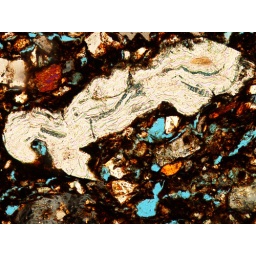
ceramic thin section from Botswana / 20x / cross polarization. (suspended in a blue epoxy)